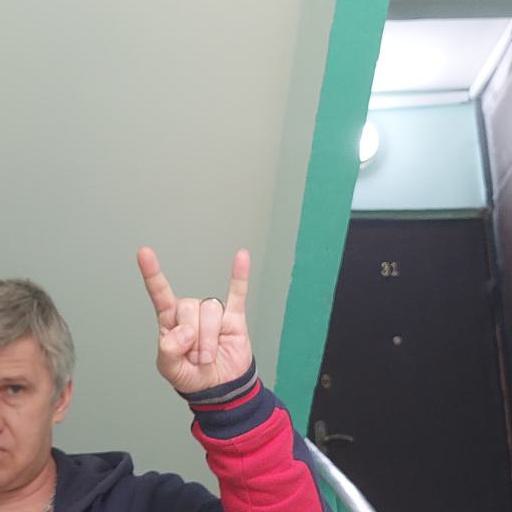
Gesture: rock